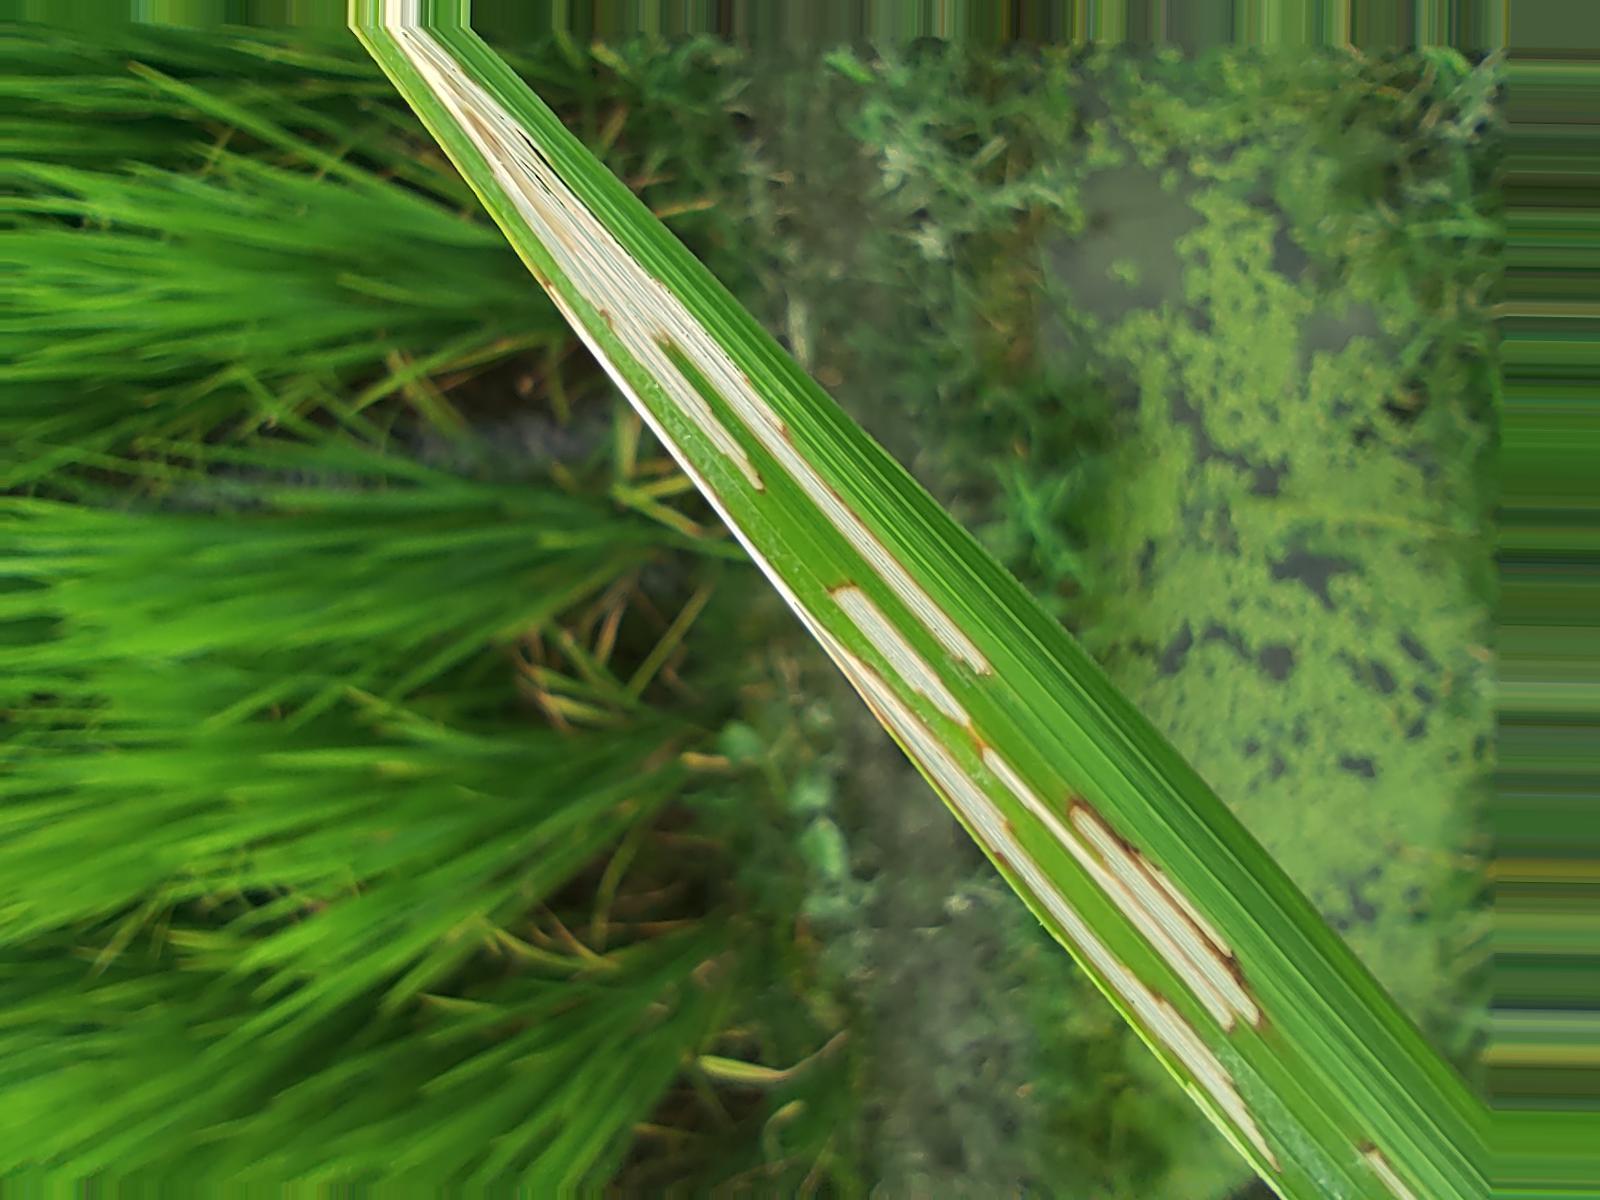
Nhãn: Sâu gai ( Hispa )